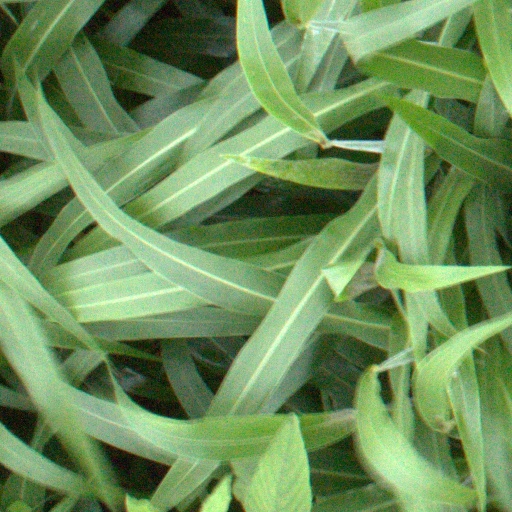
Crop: sorghum